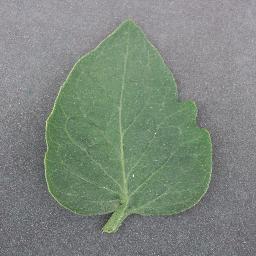
Label: Tomato___healthy